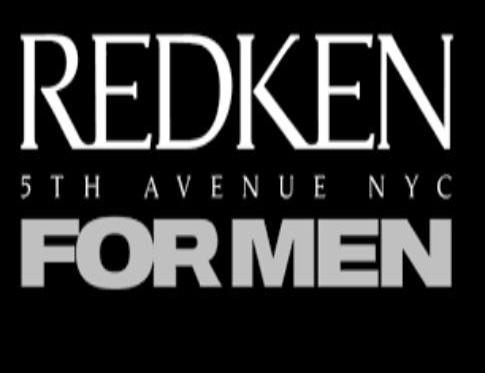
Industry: Necessities